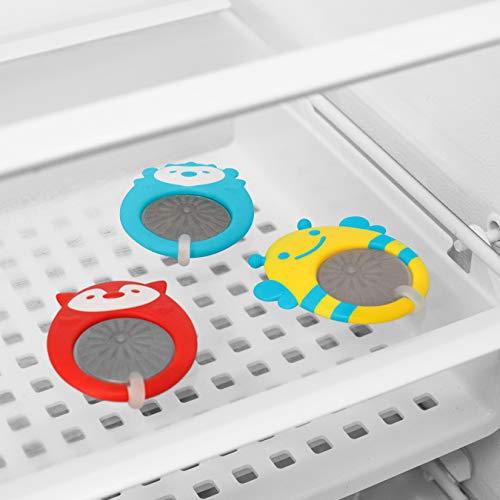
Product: Skip Hop Stay Cool Teether, BPA-free and Freezer Safe Silicone Coated Baby Teether, Hedgehog
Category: Baby Products | Baby Care | Pacifiers, Teethers & Teething Relief | Teethers
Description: Freezing teething toy cools quickly in the freezer, fridge or cold water.
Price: $7.99